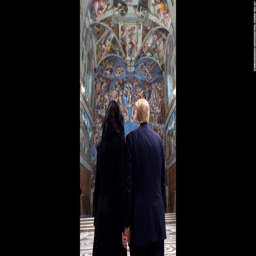
politician and his wife look at the ceilings .